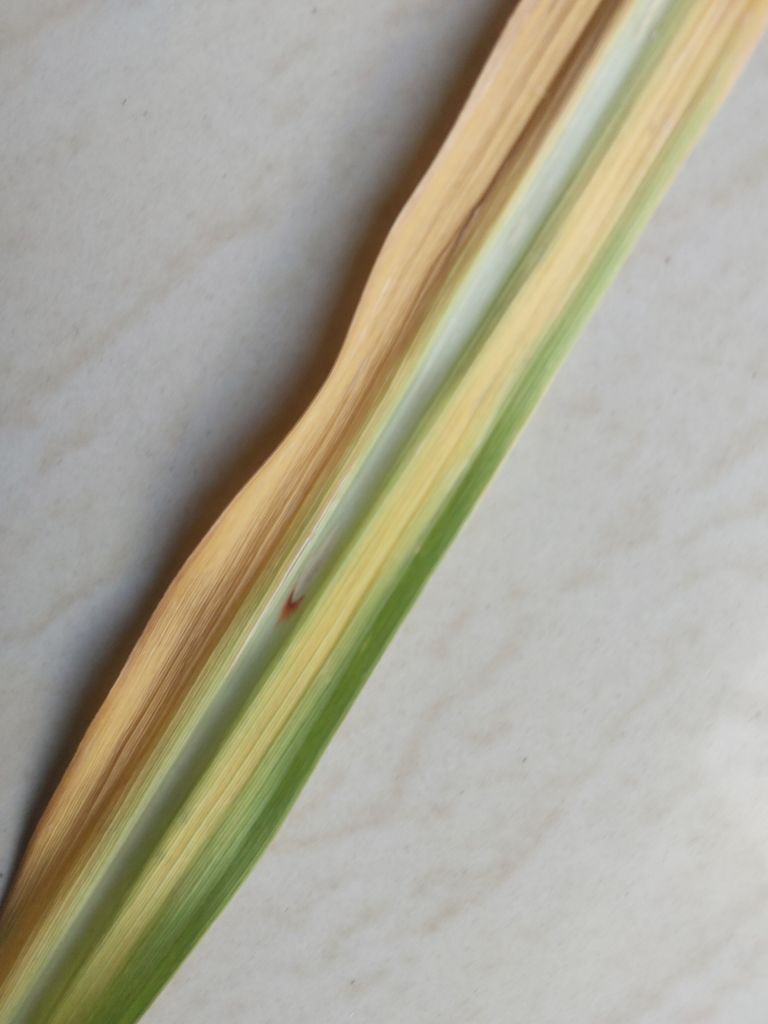
Label: Brown Spot